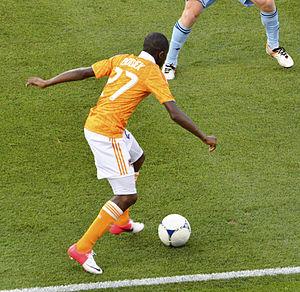
L'édition 2012 de la Coupe de la Major League Soccer s'est jouée le 1ᵉʳ décembre 2012 entre le Los Angeles Galaxy, champion de la conférence de l'Ouest, et le Houston Dynamo, champion de la conférence de l'Est.